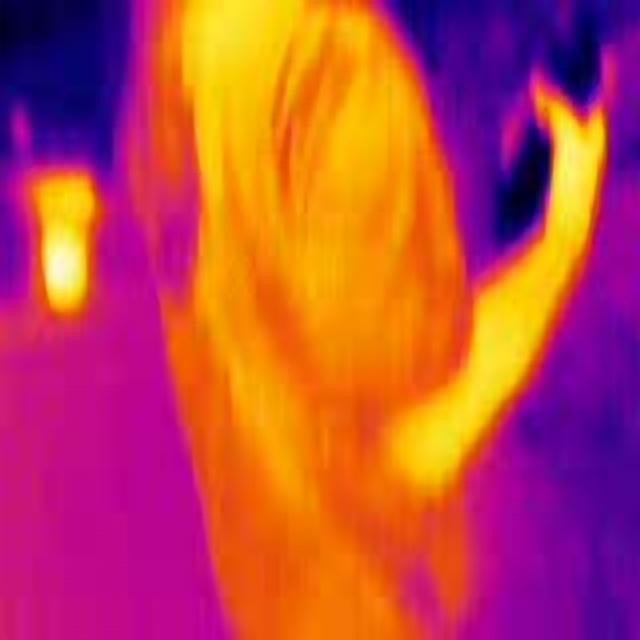
Detected objects:
label: person